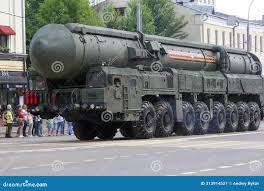
Label: Air Defense